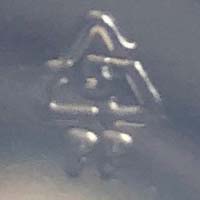
Plastic recycling code class: 5_polypropylene_PP